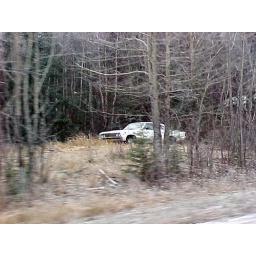
old car parked in the trees